Sky position (RA, Dec in degrees): 147.358, 14.657
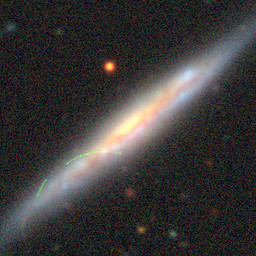
Galaxy morphology: Edge-on Galaxies without Bulge